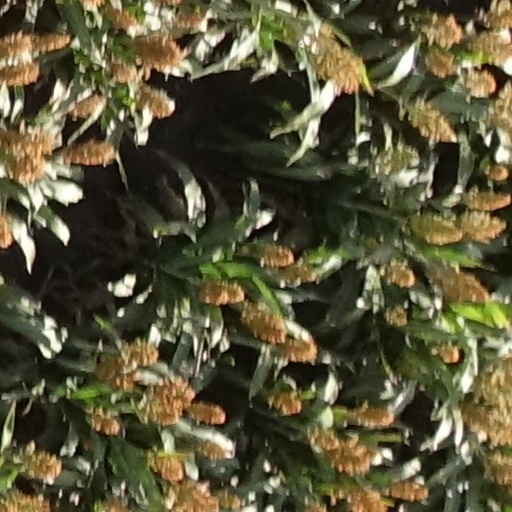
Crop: sorghum